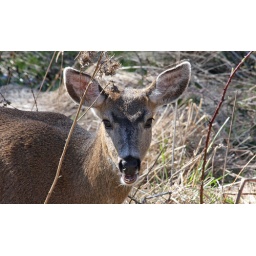
I caught this guy (a juvenile - no horns yet) enjoying the new green grass in our yard.